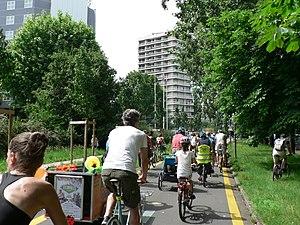
Véloparade &lt
Grenoble est une commune du sud-est de la France, située dans la région Auvergne-Rhône-Alpes, chef-lieu du département de l'Isère, ancienne capitale du Dauphiné.